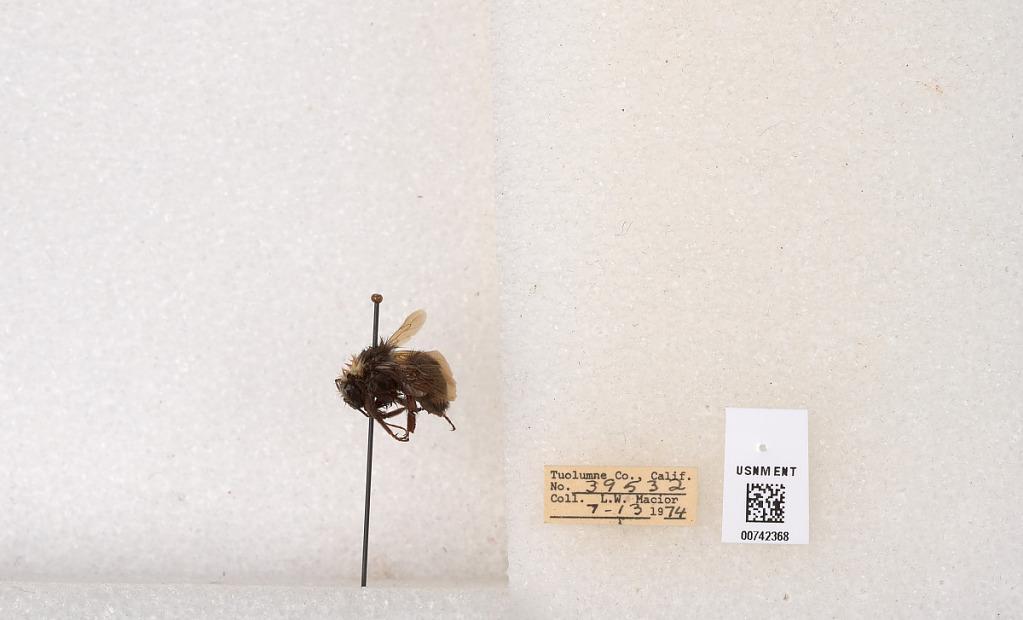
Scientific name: Bombus (Pyrobombus) vosnesenskii Radoszkowski
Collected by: L. Macior
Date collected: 1974-7-13
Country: United States
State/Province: California
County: Tuolumne
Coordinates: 38.0276, -119.955